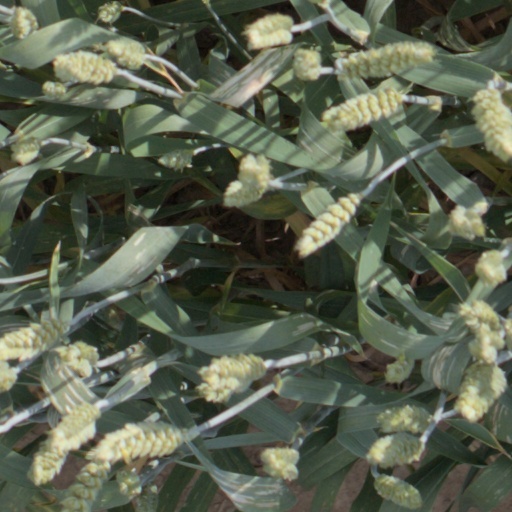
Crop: wheat